Jean-Pierre Aumont

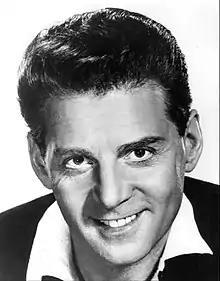
Aumont in 1959

Jean-Pierre Aumont (born Jean-Pierre Philippe Salomons; 5 January 1911 – 30 January 2001) was a French film and theatre actor. He was a matinée idol and a leading man during the 1930s, but his burgeoning career was interrupted by the Second World War. He served in the Free French Forces, and receiving both the Légion d'Honneur and the Croix de Guerre for his actions.